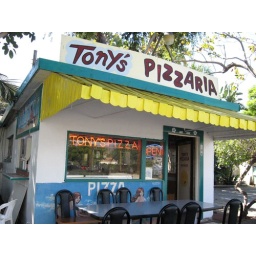
Tony's pizzaria near the beach in Ventura.. the pizza there was SOO good if not a little greasy!!